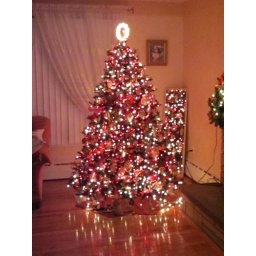
This is the look of Christmas in my living room, all white and red lights, all soft and glowy...